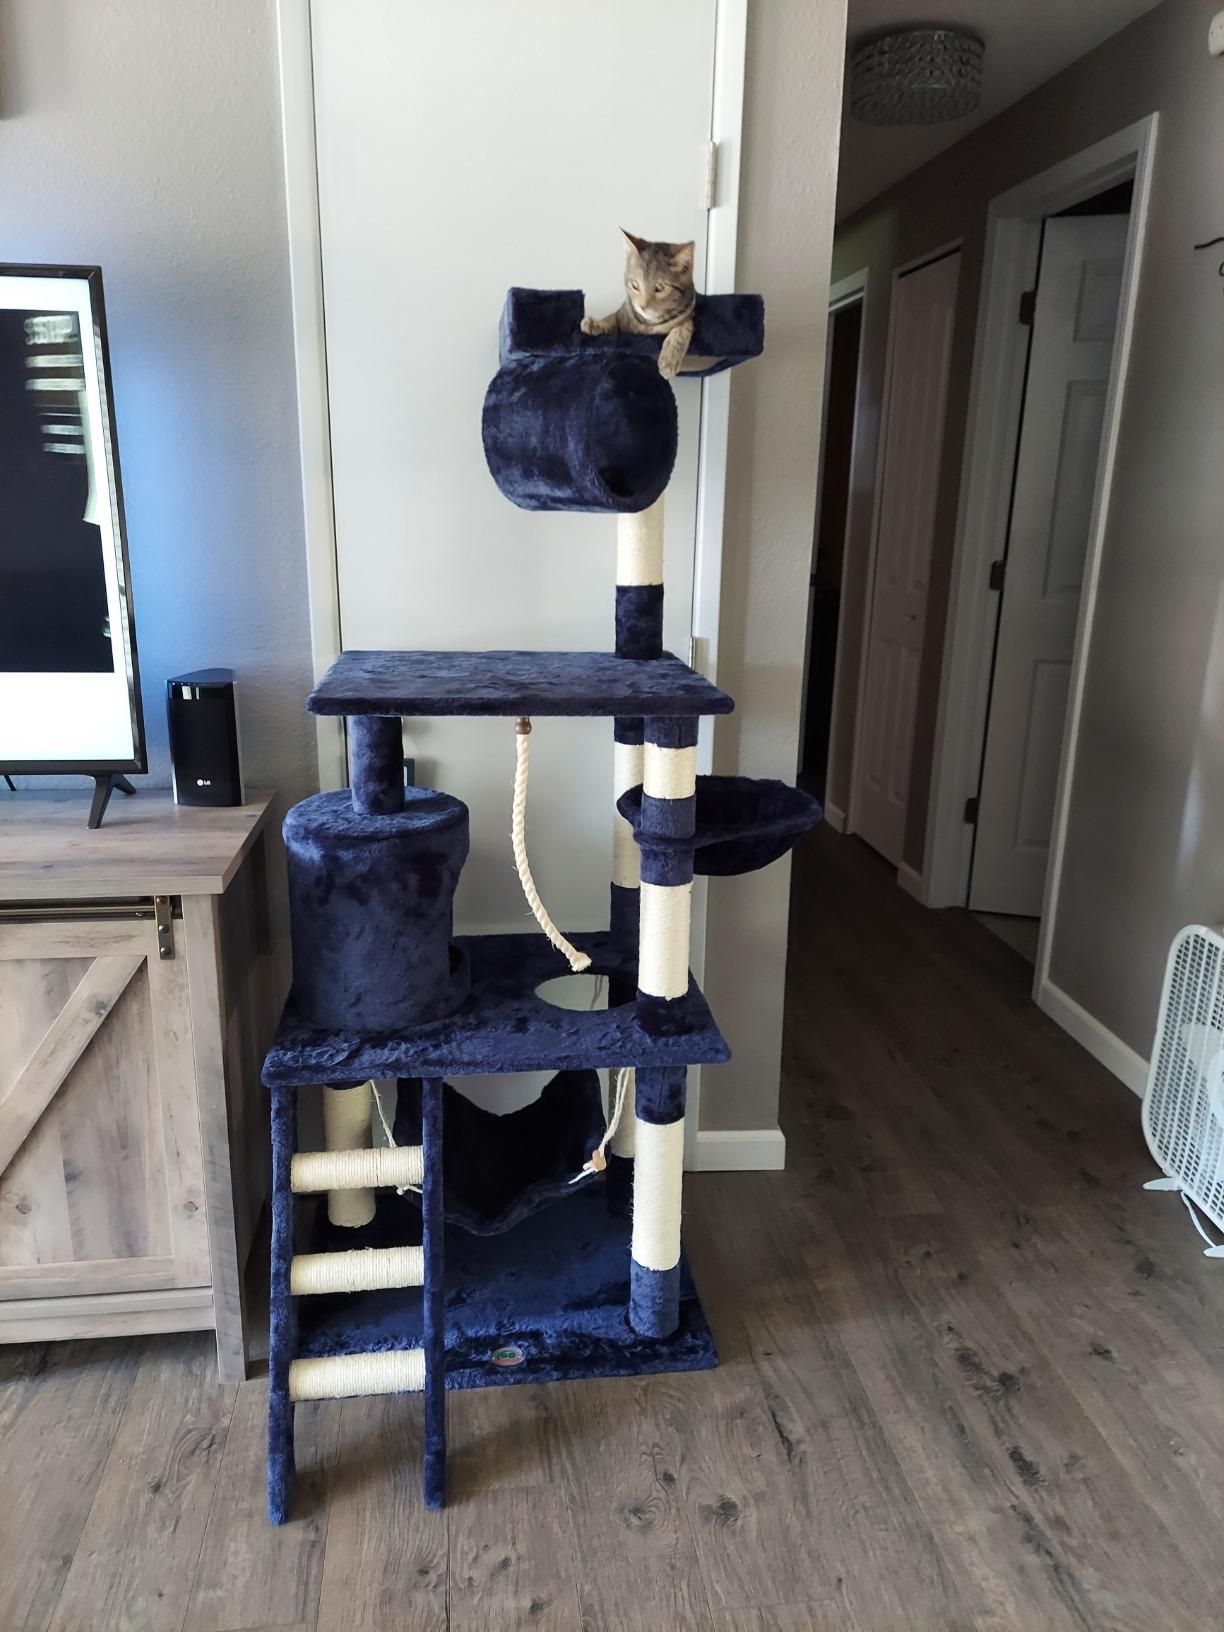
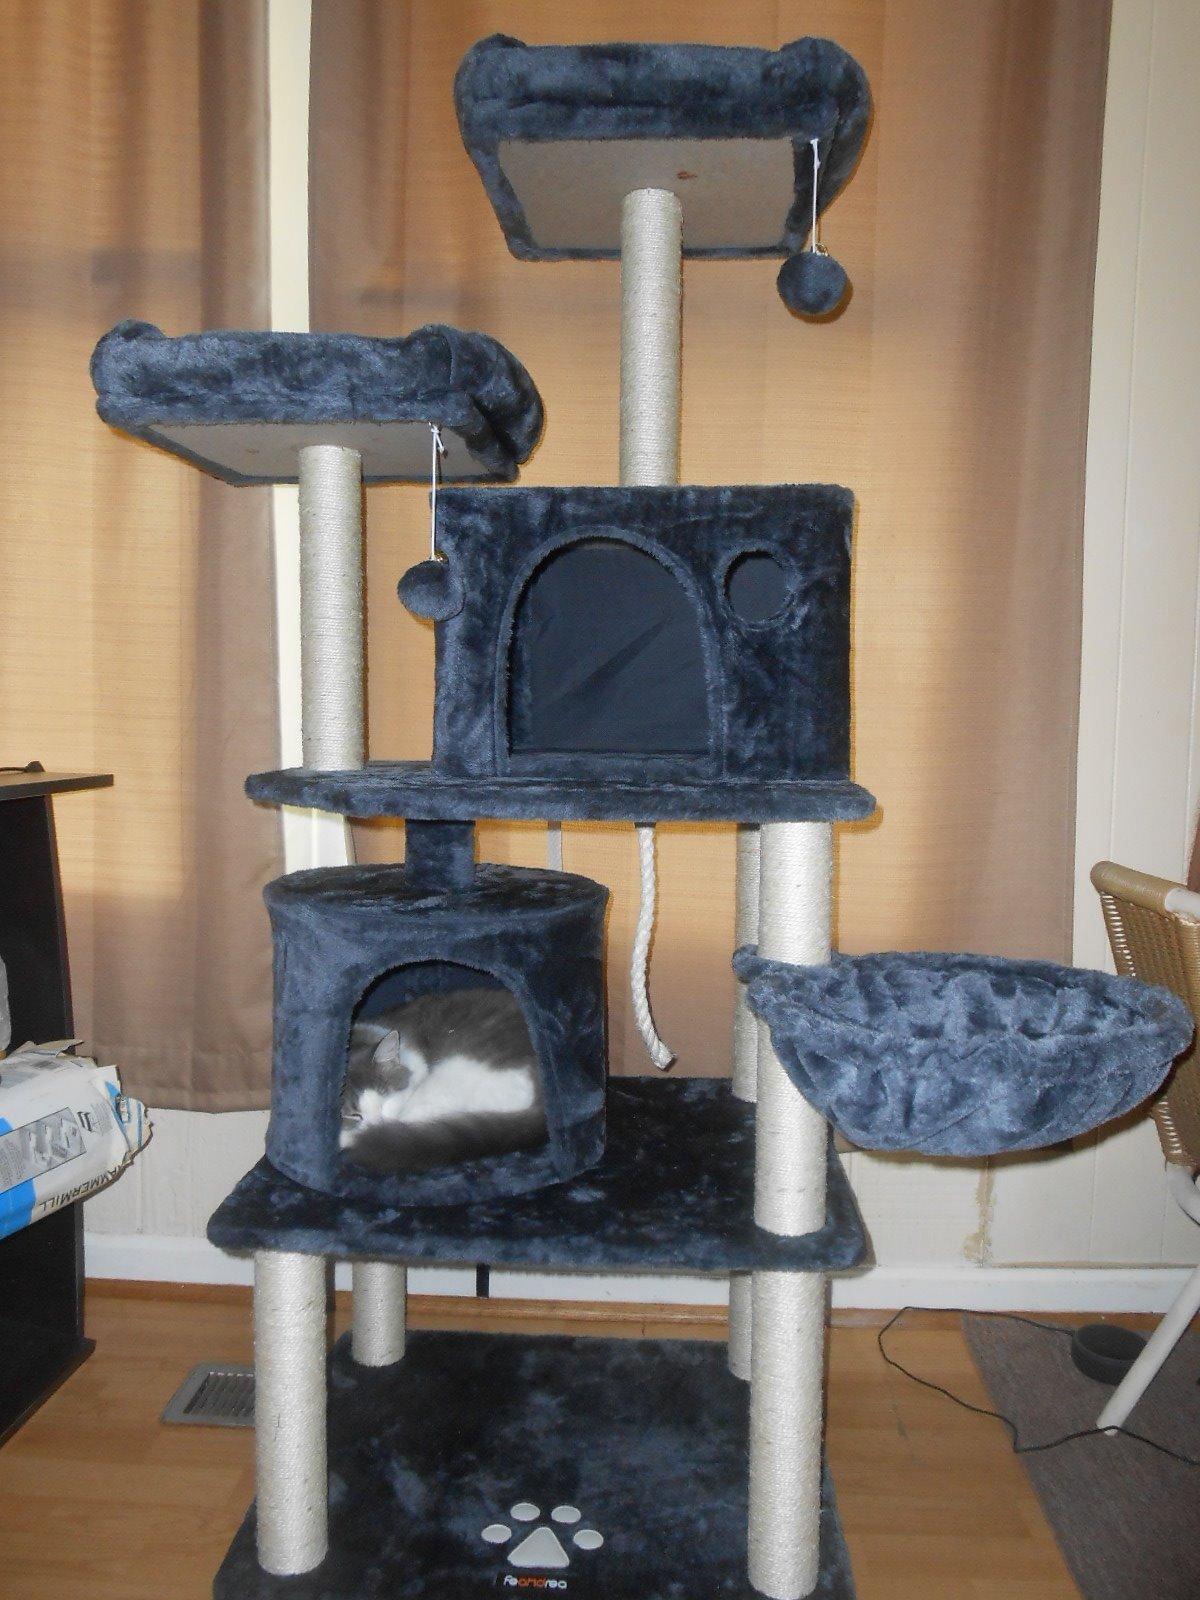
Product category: items_cat tree
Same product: no